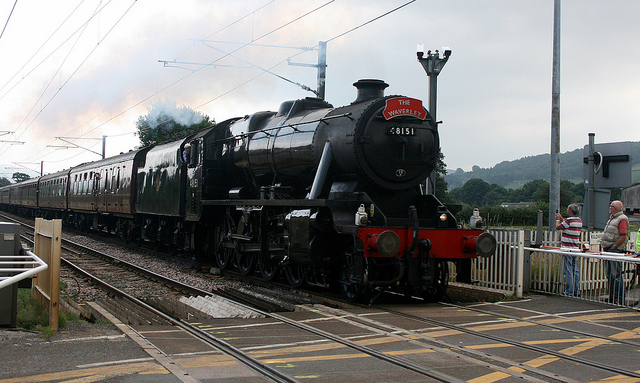
A train traveling down train tracks next to people.

A black train on it's railroad tracks and two men on the side watching.

An old model train stopped at a railroad crossing.

A train is on going down the track while people watch.

Two individuals standing near at a train stop.